The Lone Bellow

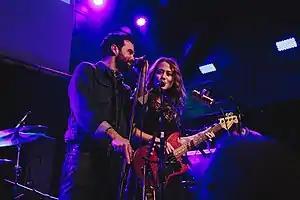

The Lone Bellow began as a songwriting project for Zach Williams, whose wife had suffered temporary paralysis following a horseback riding accident. During his wife's recovery, Williams coped with the experience by writing in a journal. At the urging of his friends, Williams learned how to play the guitar and turned his journal entries into songs. Following his wife's recovery, the couple moved to New York City.